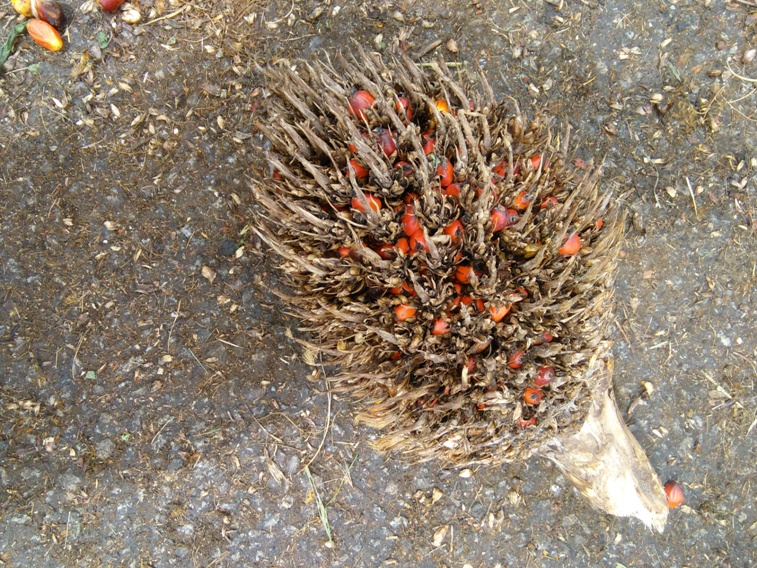
Ripeness: Overripe